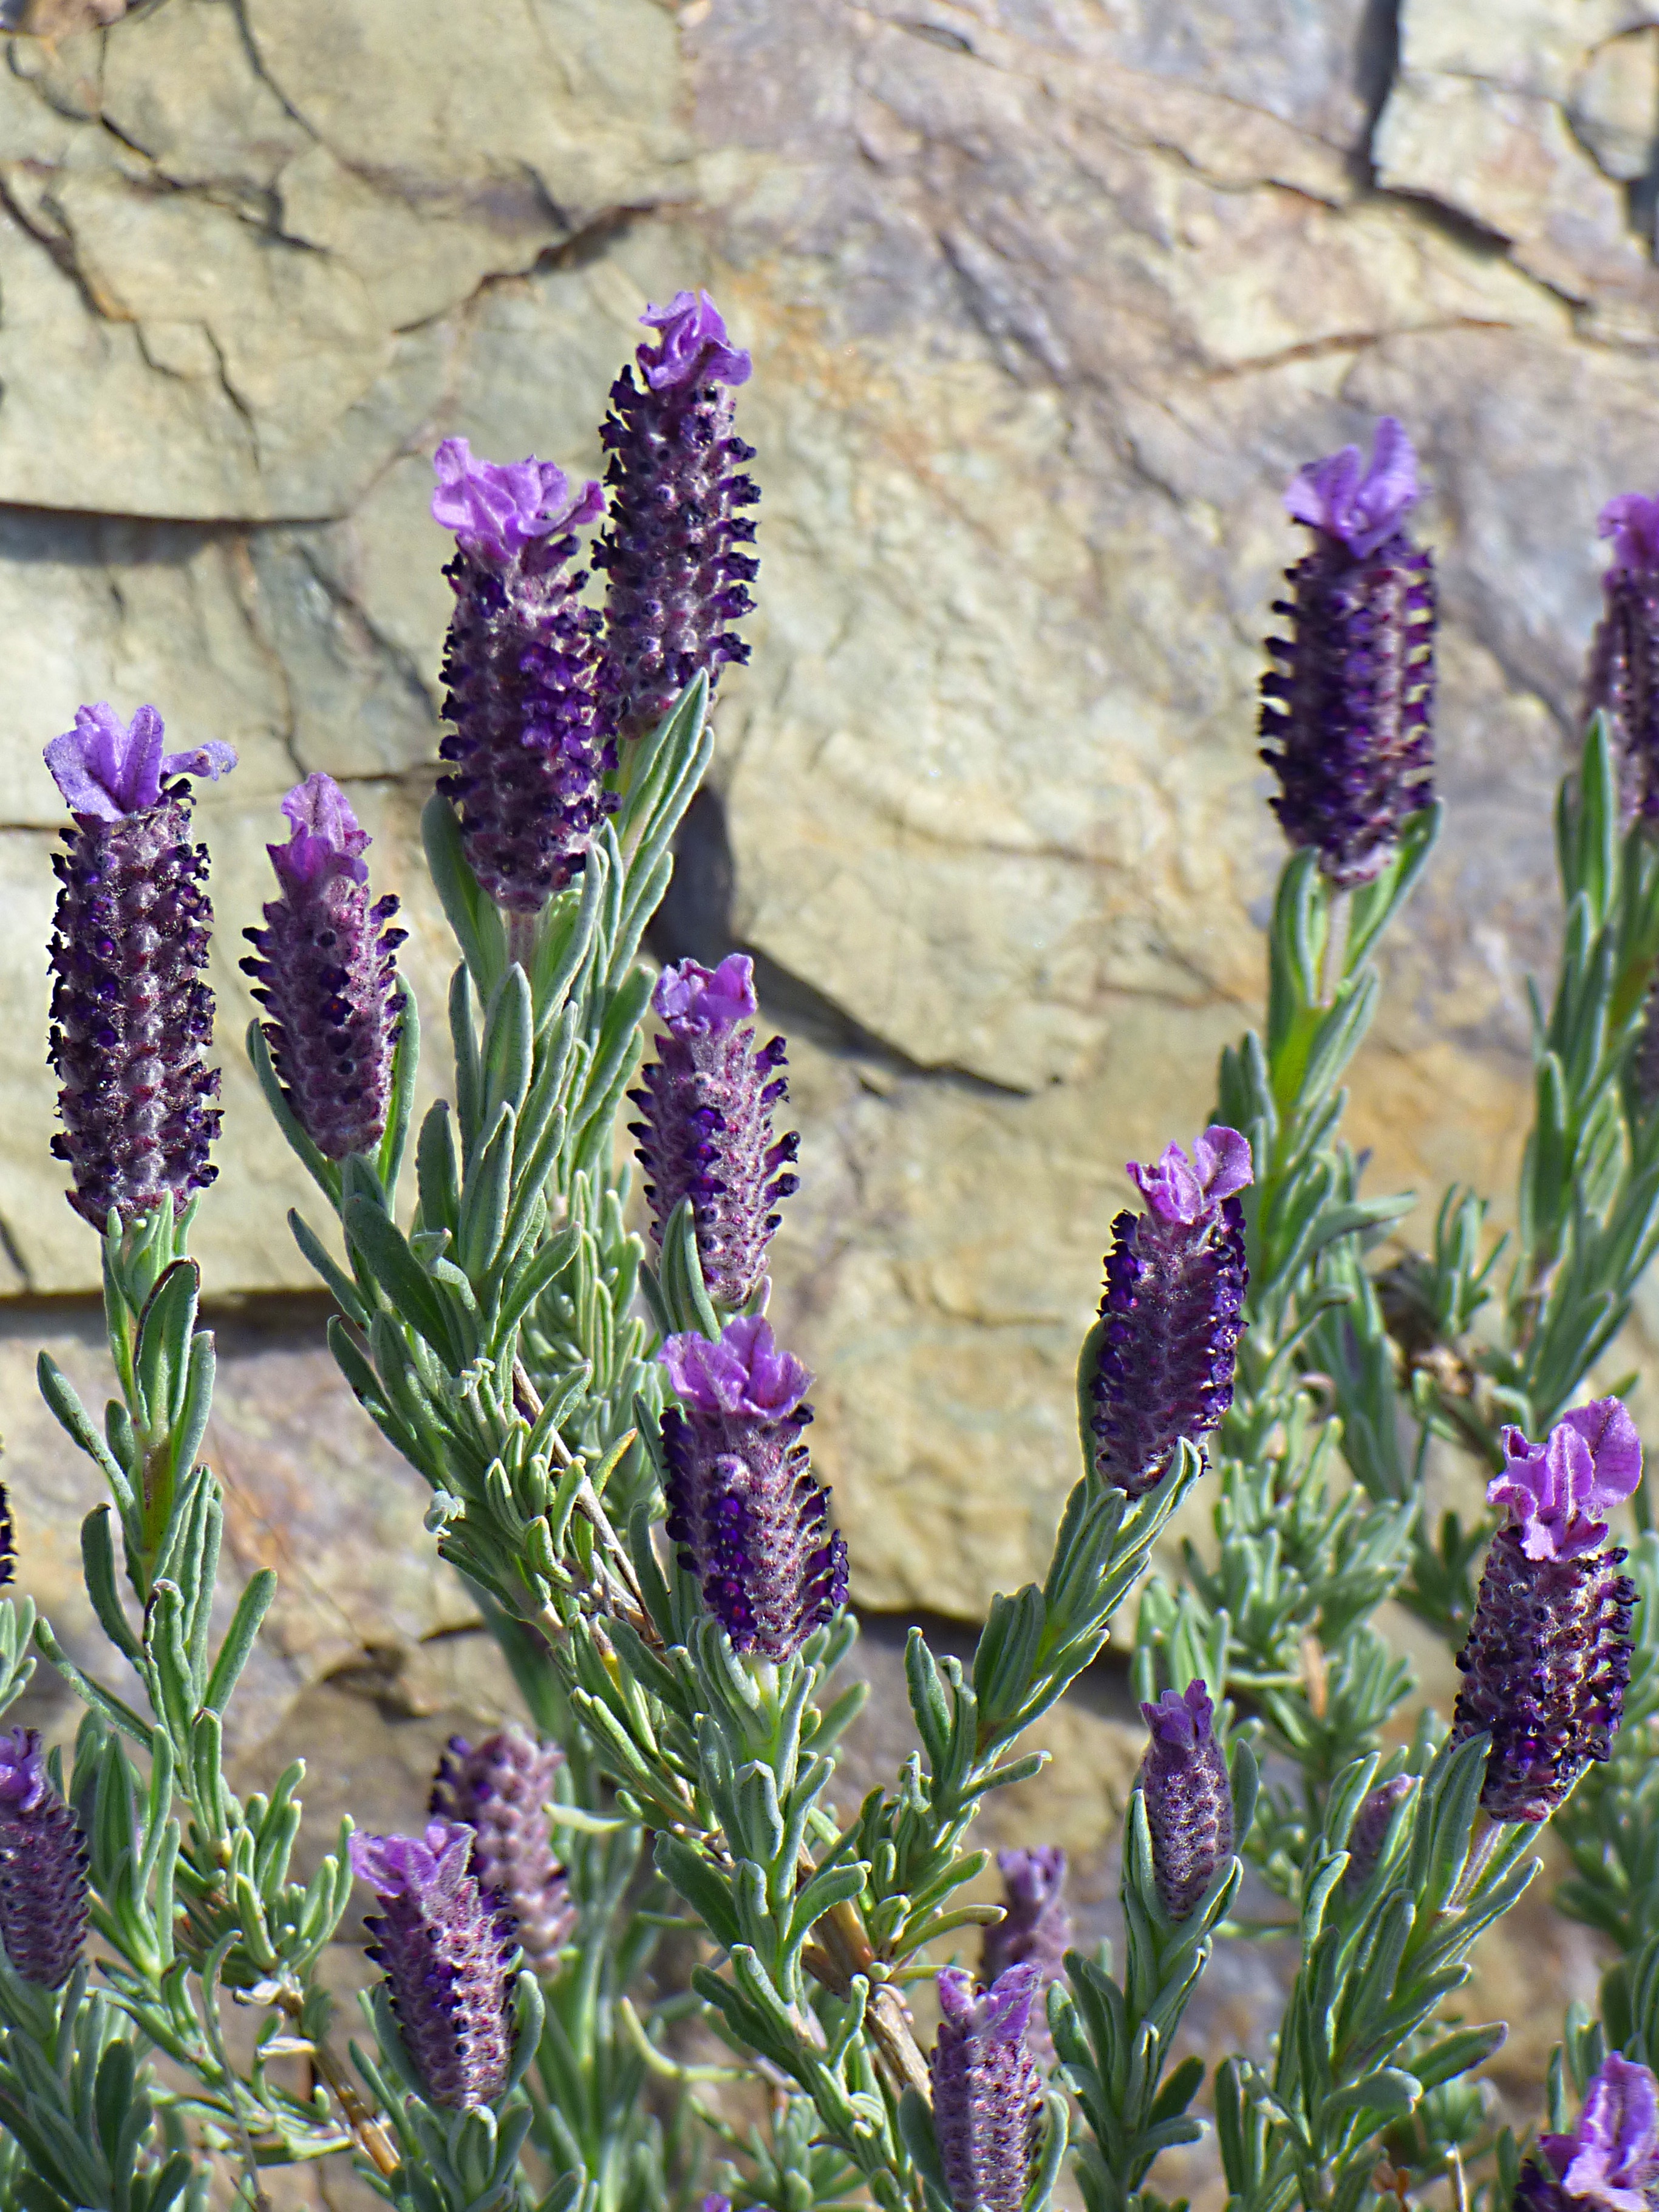
plant, flower, spring, herb, botany, flora, lavender, plants, wildflower, flowering plant, lavandula officinalis, aromatic plants, grass family, land plant, english lavender, french lavender, hyssopus, dactylorhiza praetermissa, lavandula dentata